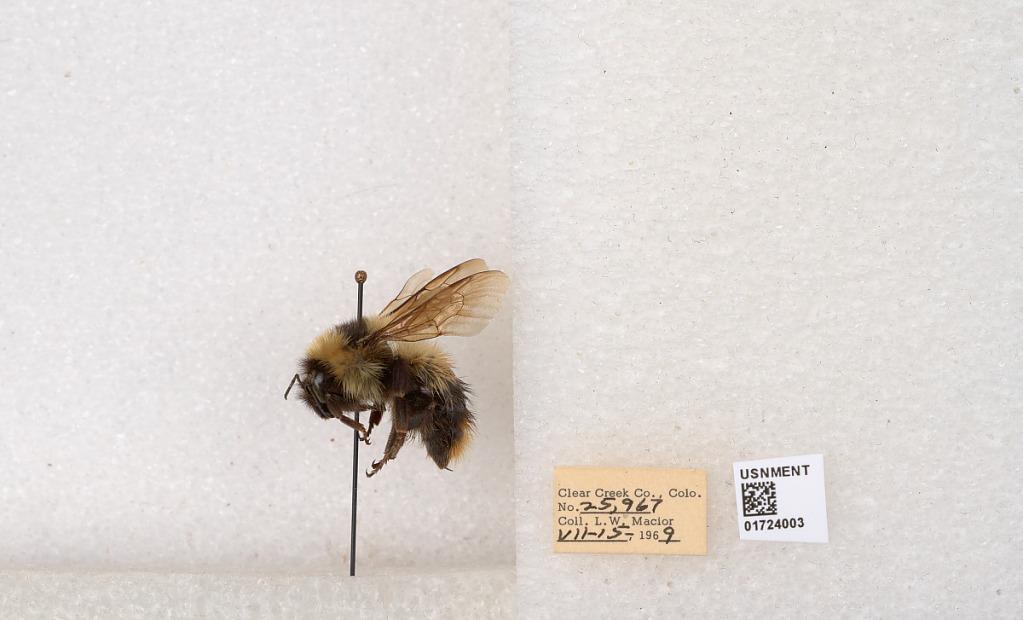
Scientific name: Bombus kirbyellus
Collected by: L. Macior
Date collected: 1969-7-15
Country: United States
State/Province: Colorado
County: Clear Creek
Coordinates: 39.6891, -105.644